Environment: real
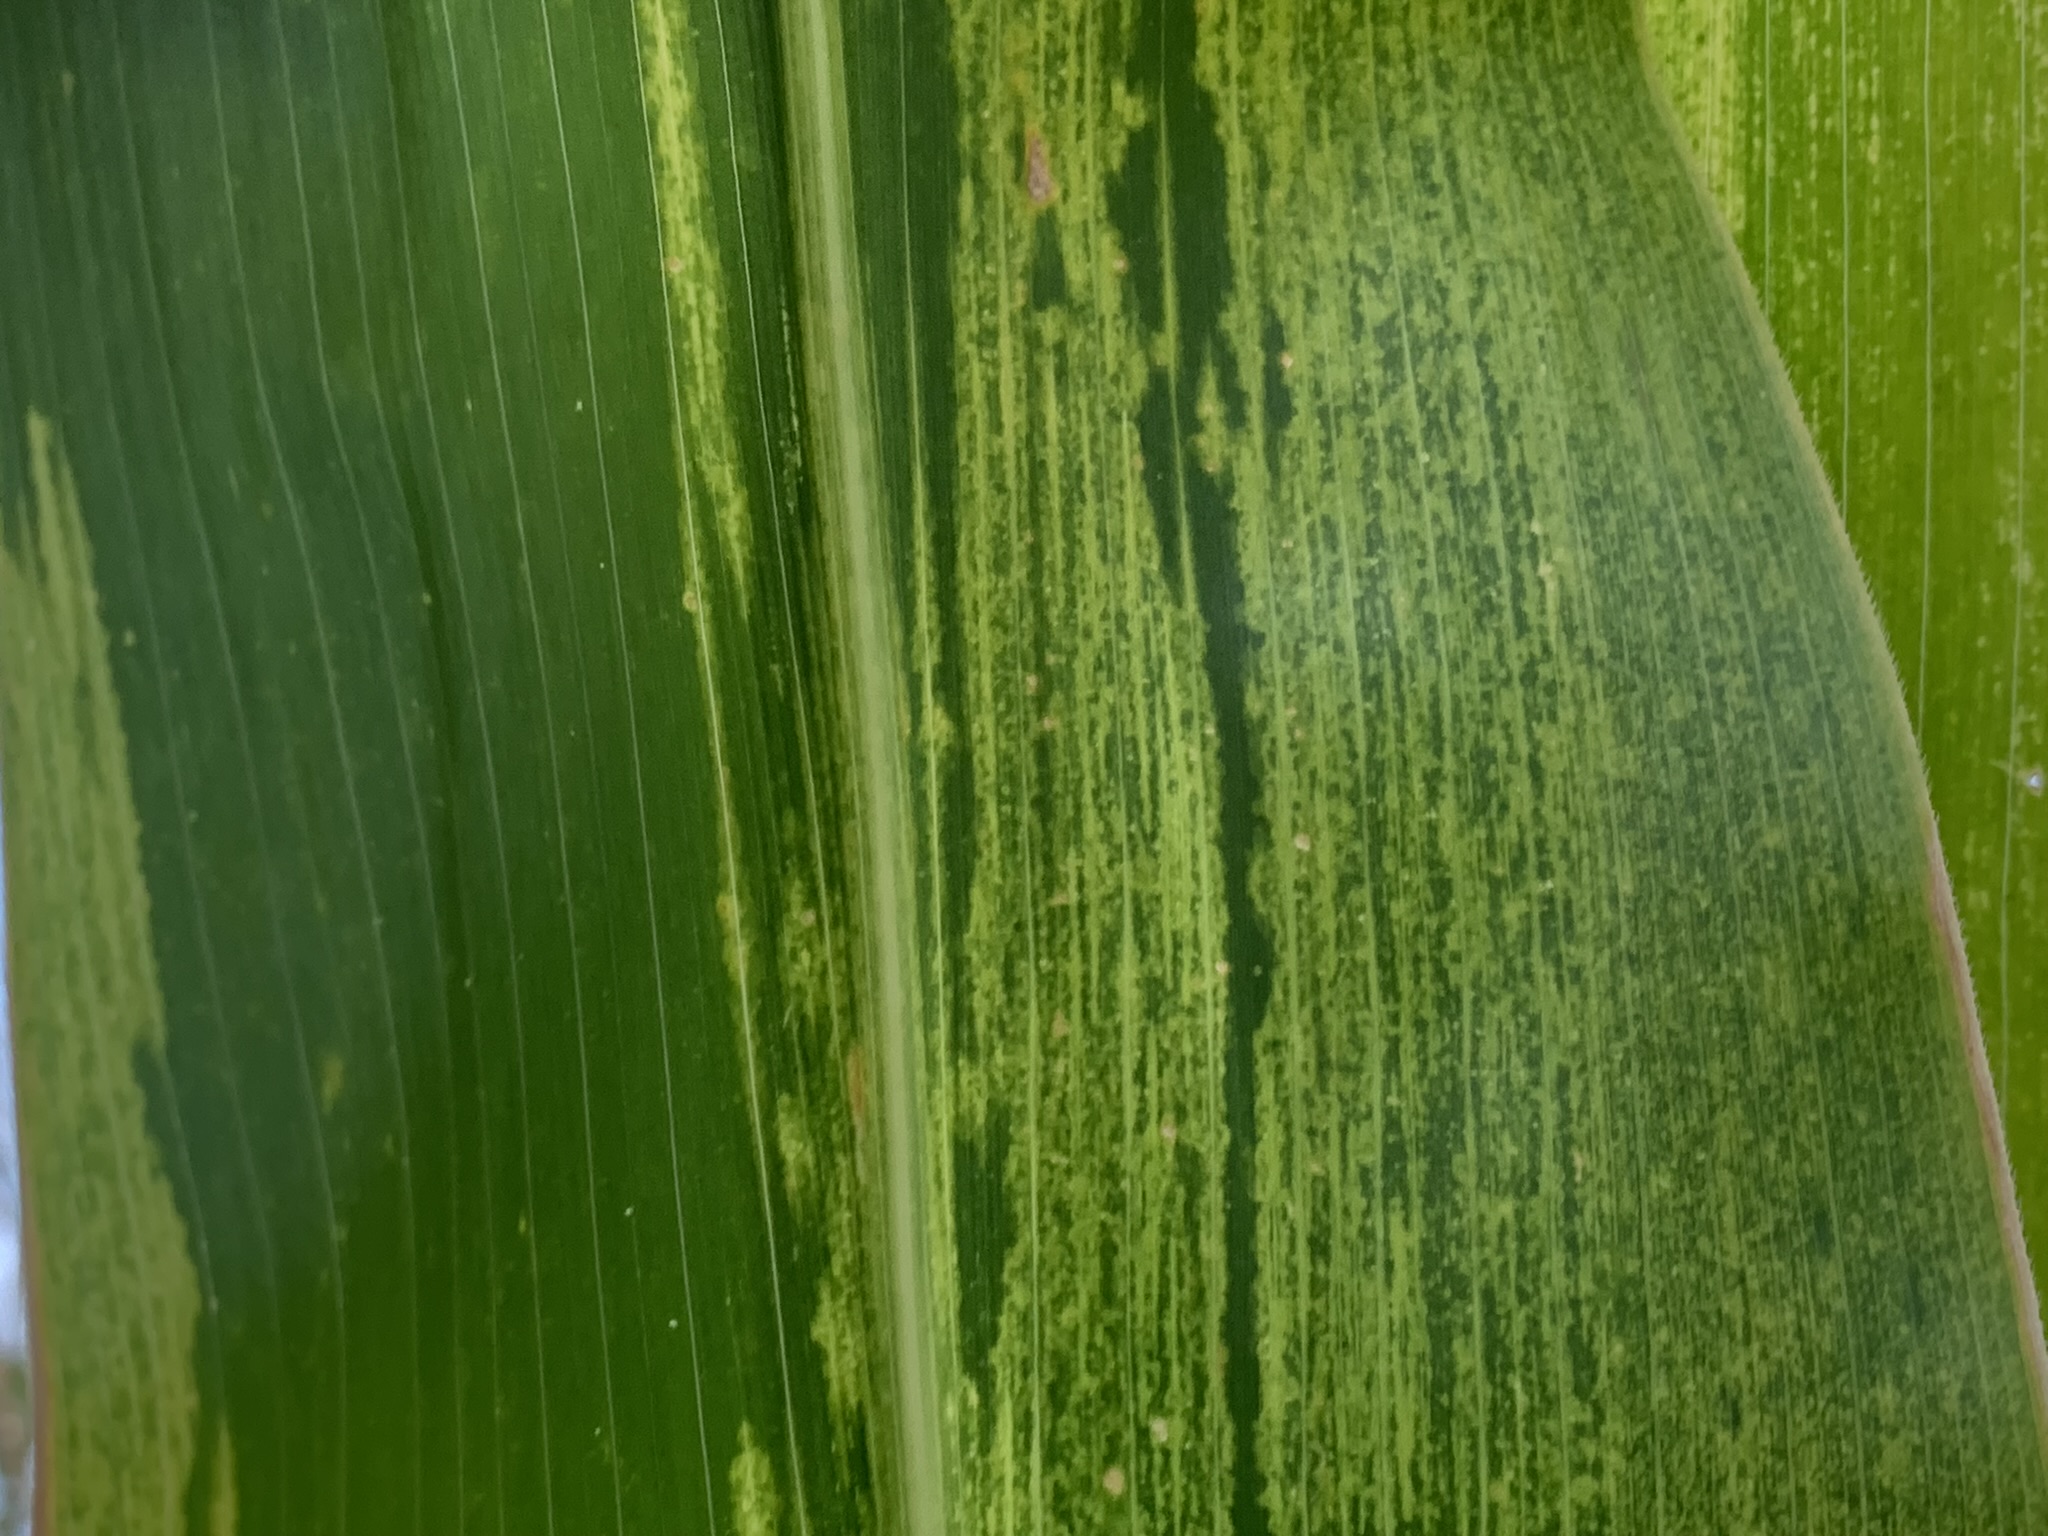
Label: lethal_necrosis